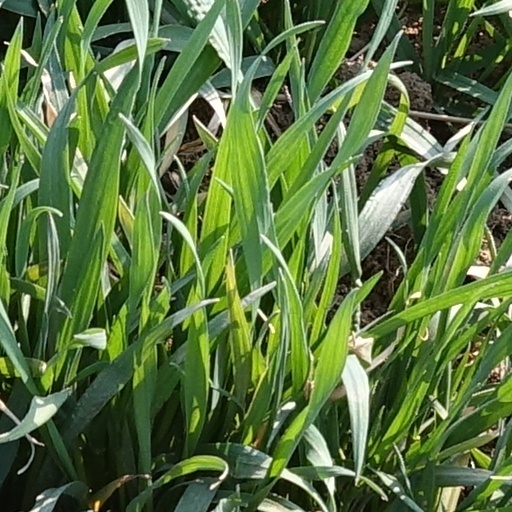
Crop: wheat